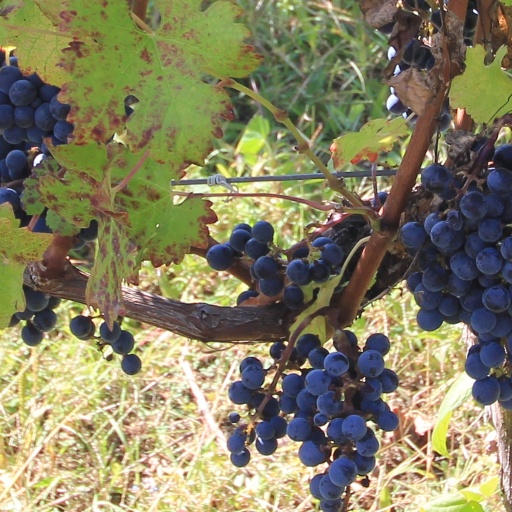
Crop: grape